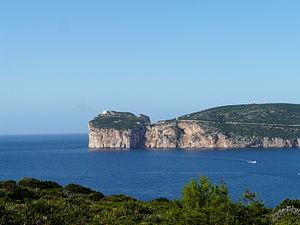
Le cap Caccia est une imposante presqu'île de calcaire située dans la province de Sassari à l'extrémité nord-occidentale de la Sardaigne.